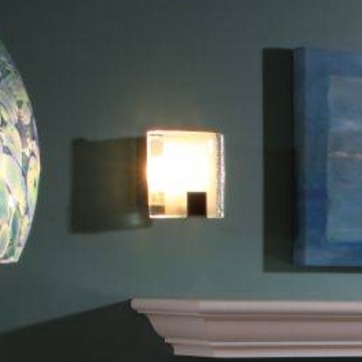
Material: glass